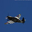
Label: airplane